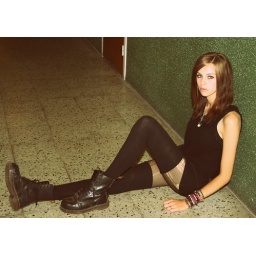
Every suburb looks the same. Street by street house by house